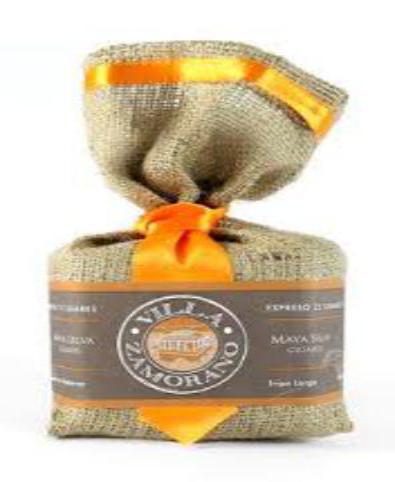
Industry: Necessities